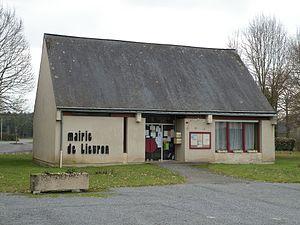
Mairie de Lieuron.
Lieuron est une commune française située dans le département d'Ille-et-Vilaine en Région Bretagne.